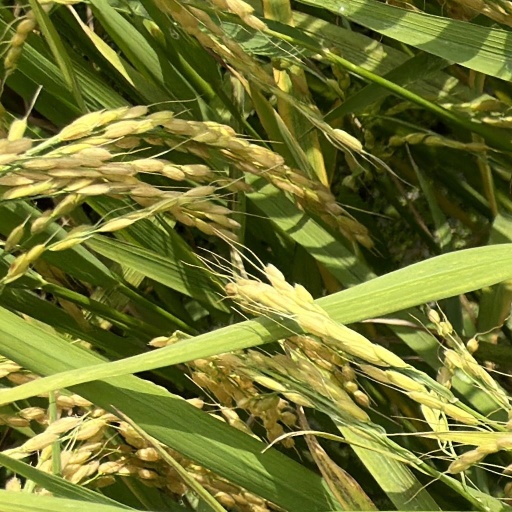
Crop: rice